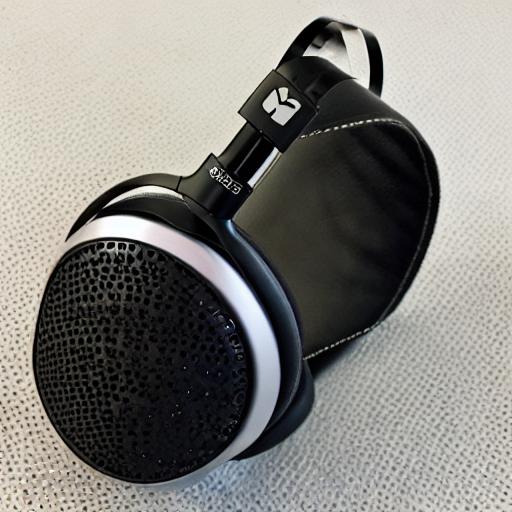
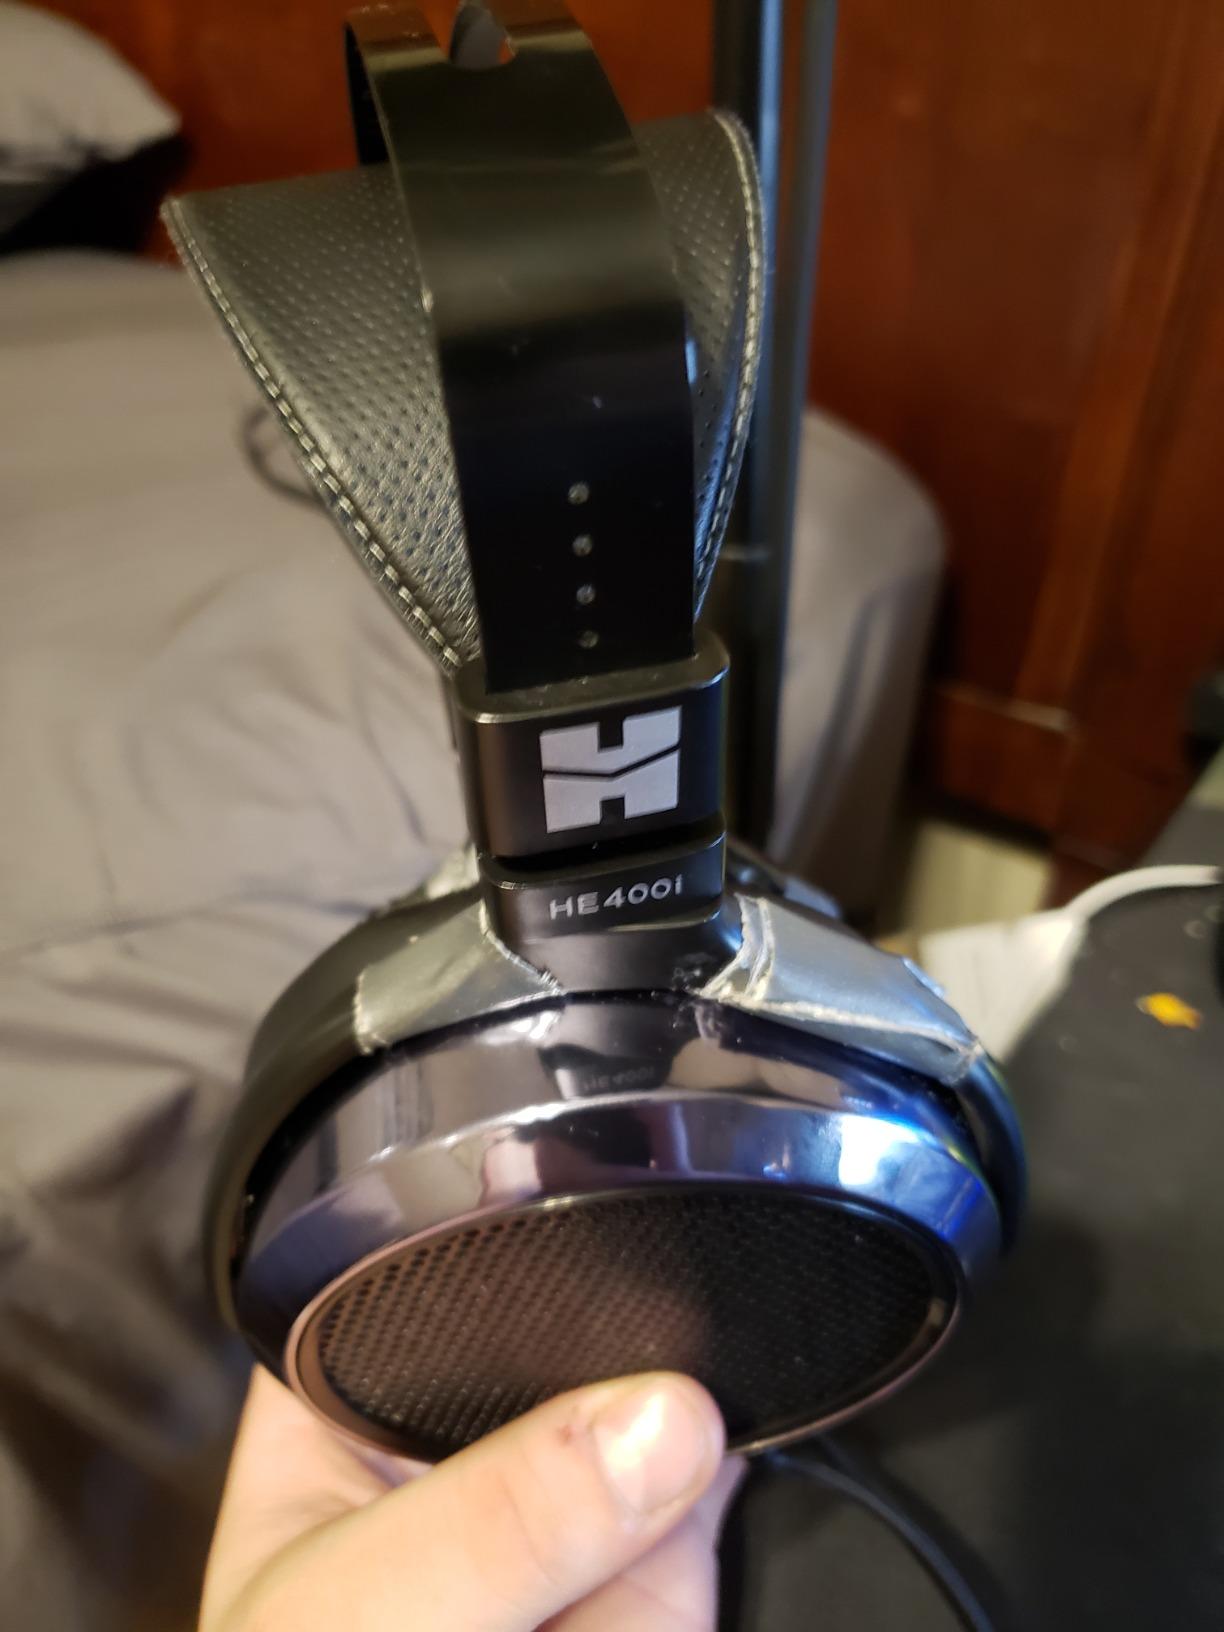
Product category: headphones
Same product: no